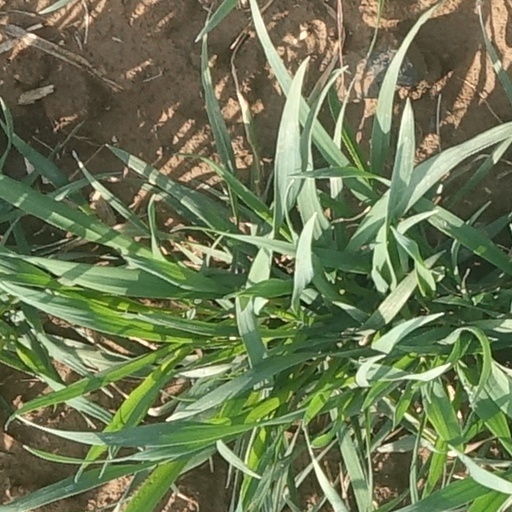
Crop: wheat